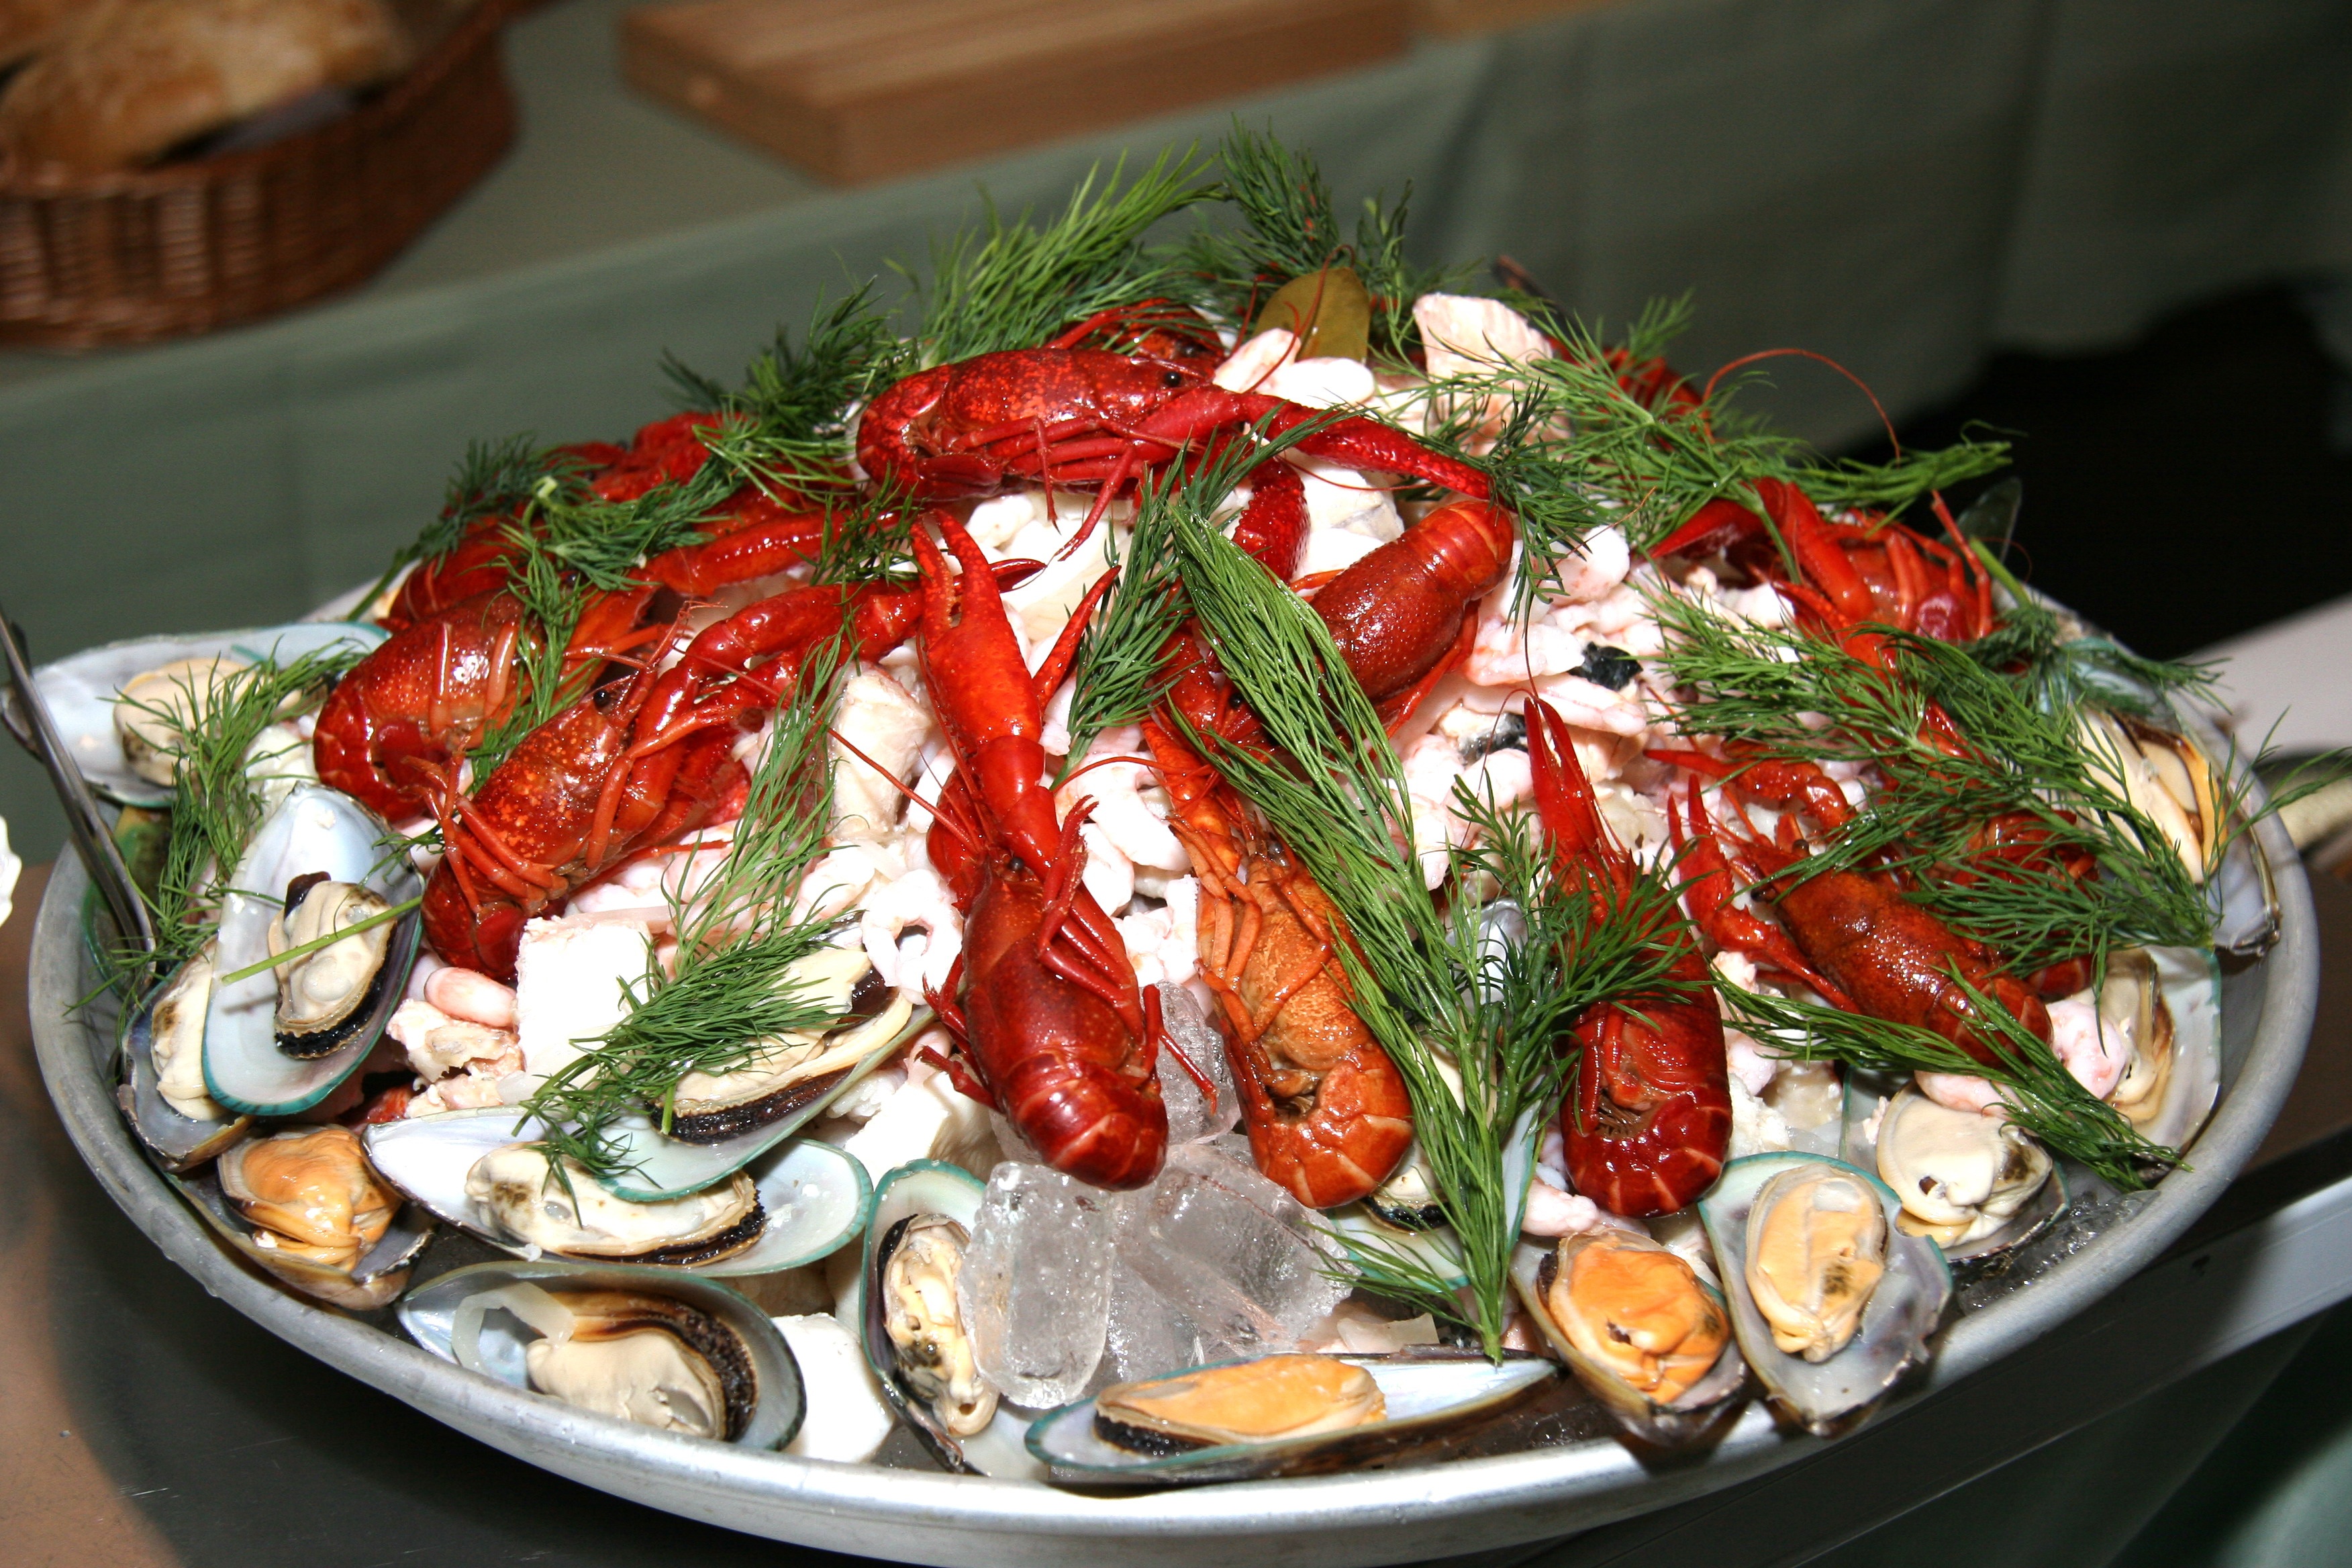
dish, meal, food, produce, seafood, fish, cuisine, buffet, asian food, mussels, refreshments, crayfish, appetizing, party food, dill, first course, seafood platter, hors d oeuvre